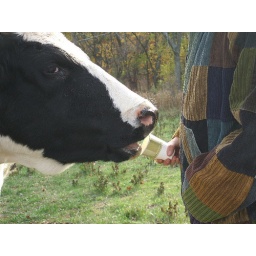
Lickin' what was left in a cup of apple cider.